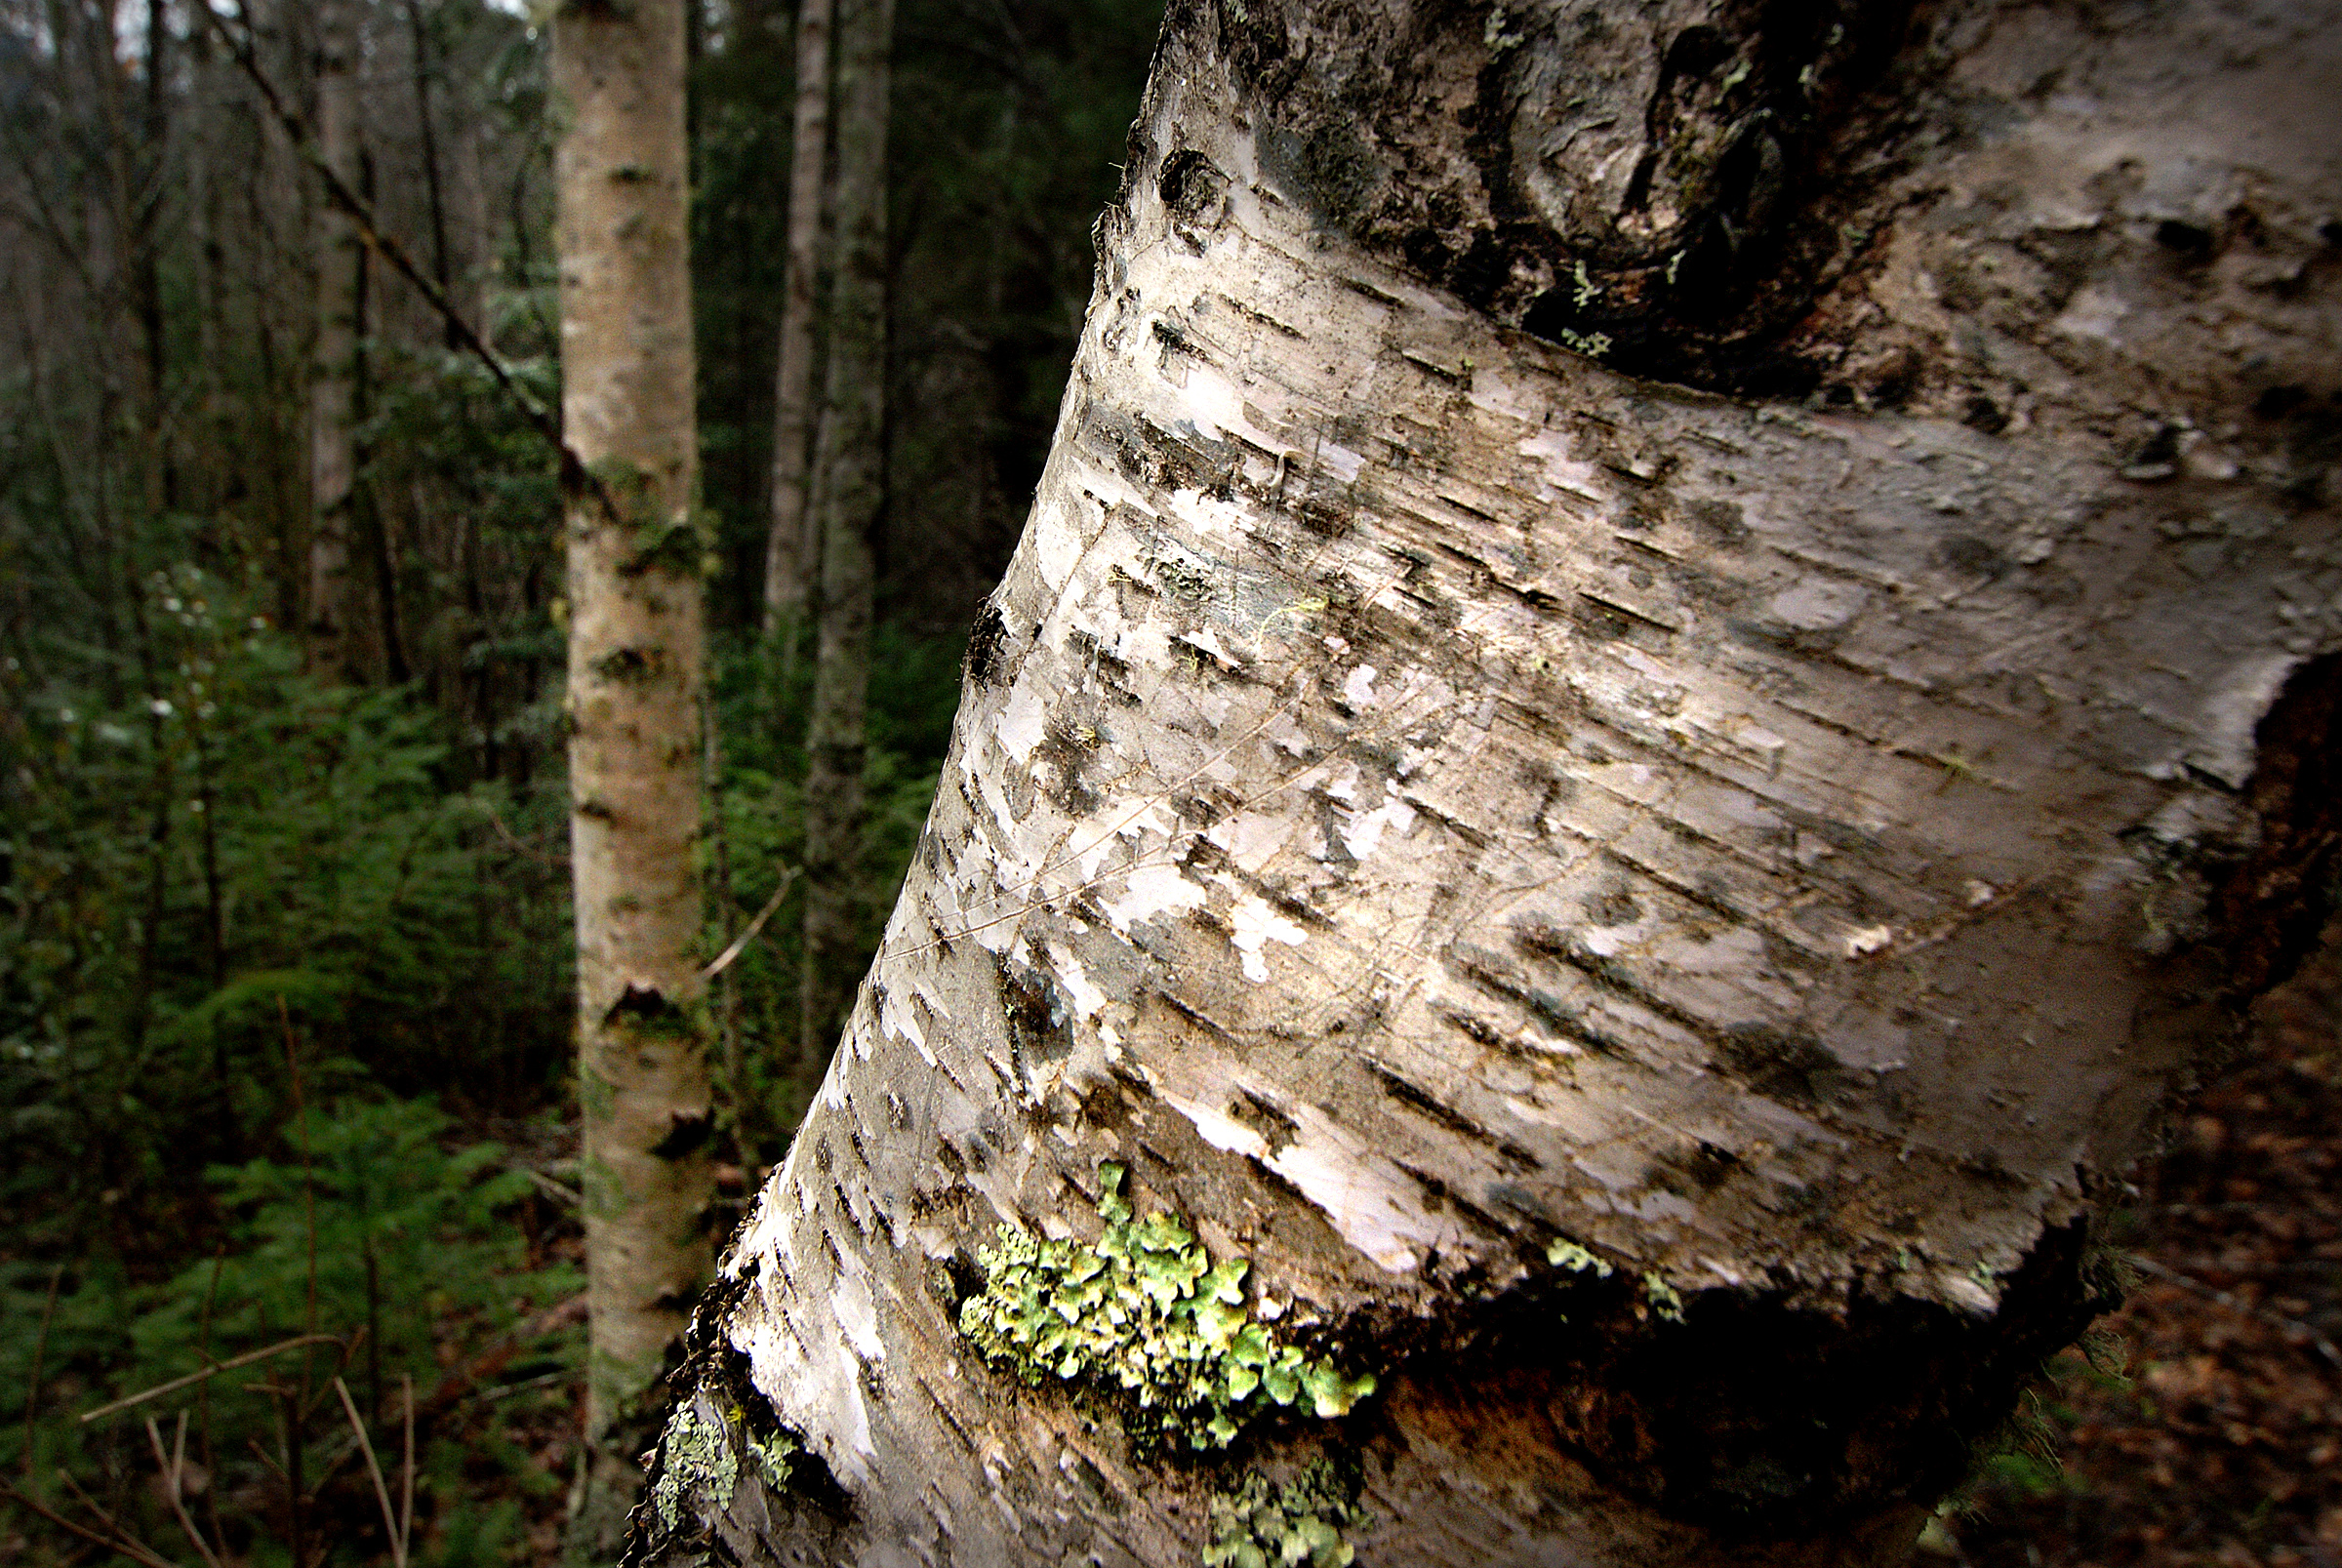
tree, nature, forest, branch, plant, wood, leaf, trunk, bark, birch, autumn, soil, trees, forrest, flickrelite, woodland, habitat, birchtrees, silverbirch, betulaceae, betulapendula, treetrunck, natural environment, woody plant, land plant